Jan Shutan

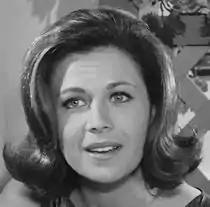
Jan Shutan in "The Andy Griffith Show", 1965

Jan Shutan Levinson (born Janice Dottenheim; November 5, 1932 – October 7, 2021) was an American actress, best known for her appearance in "", "Sons and Daughters" and "The Andy Griffith Show".